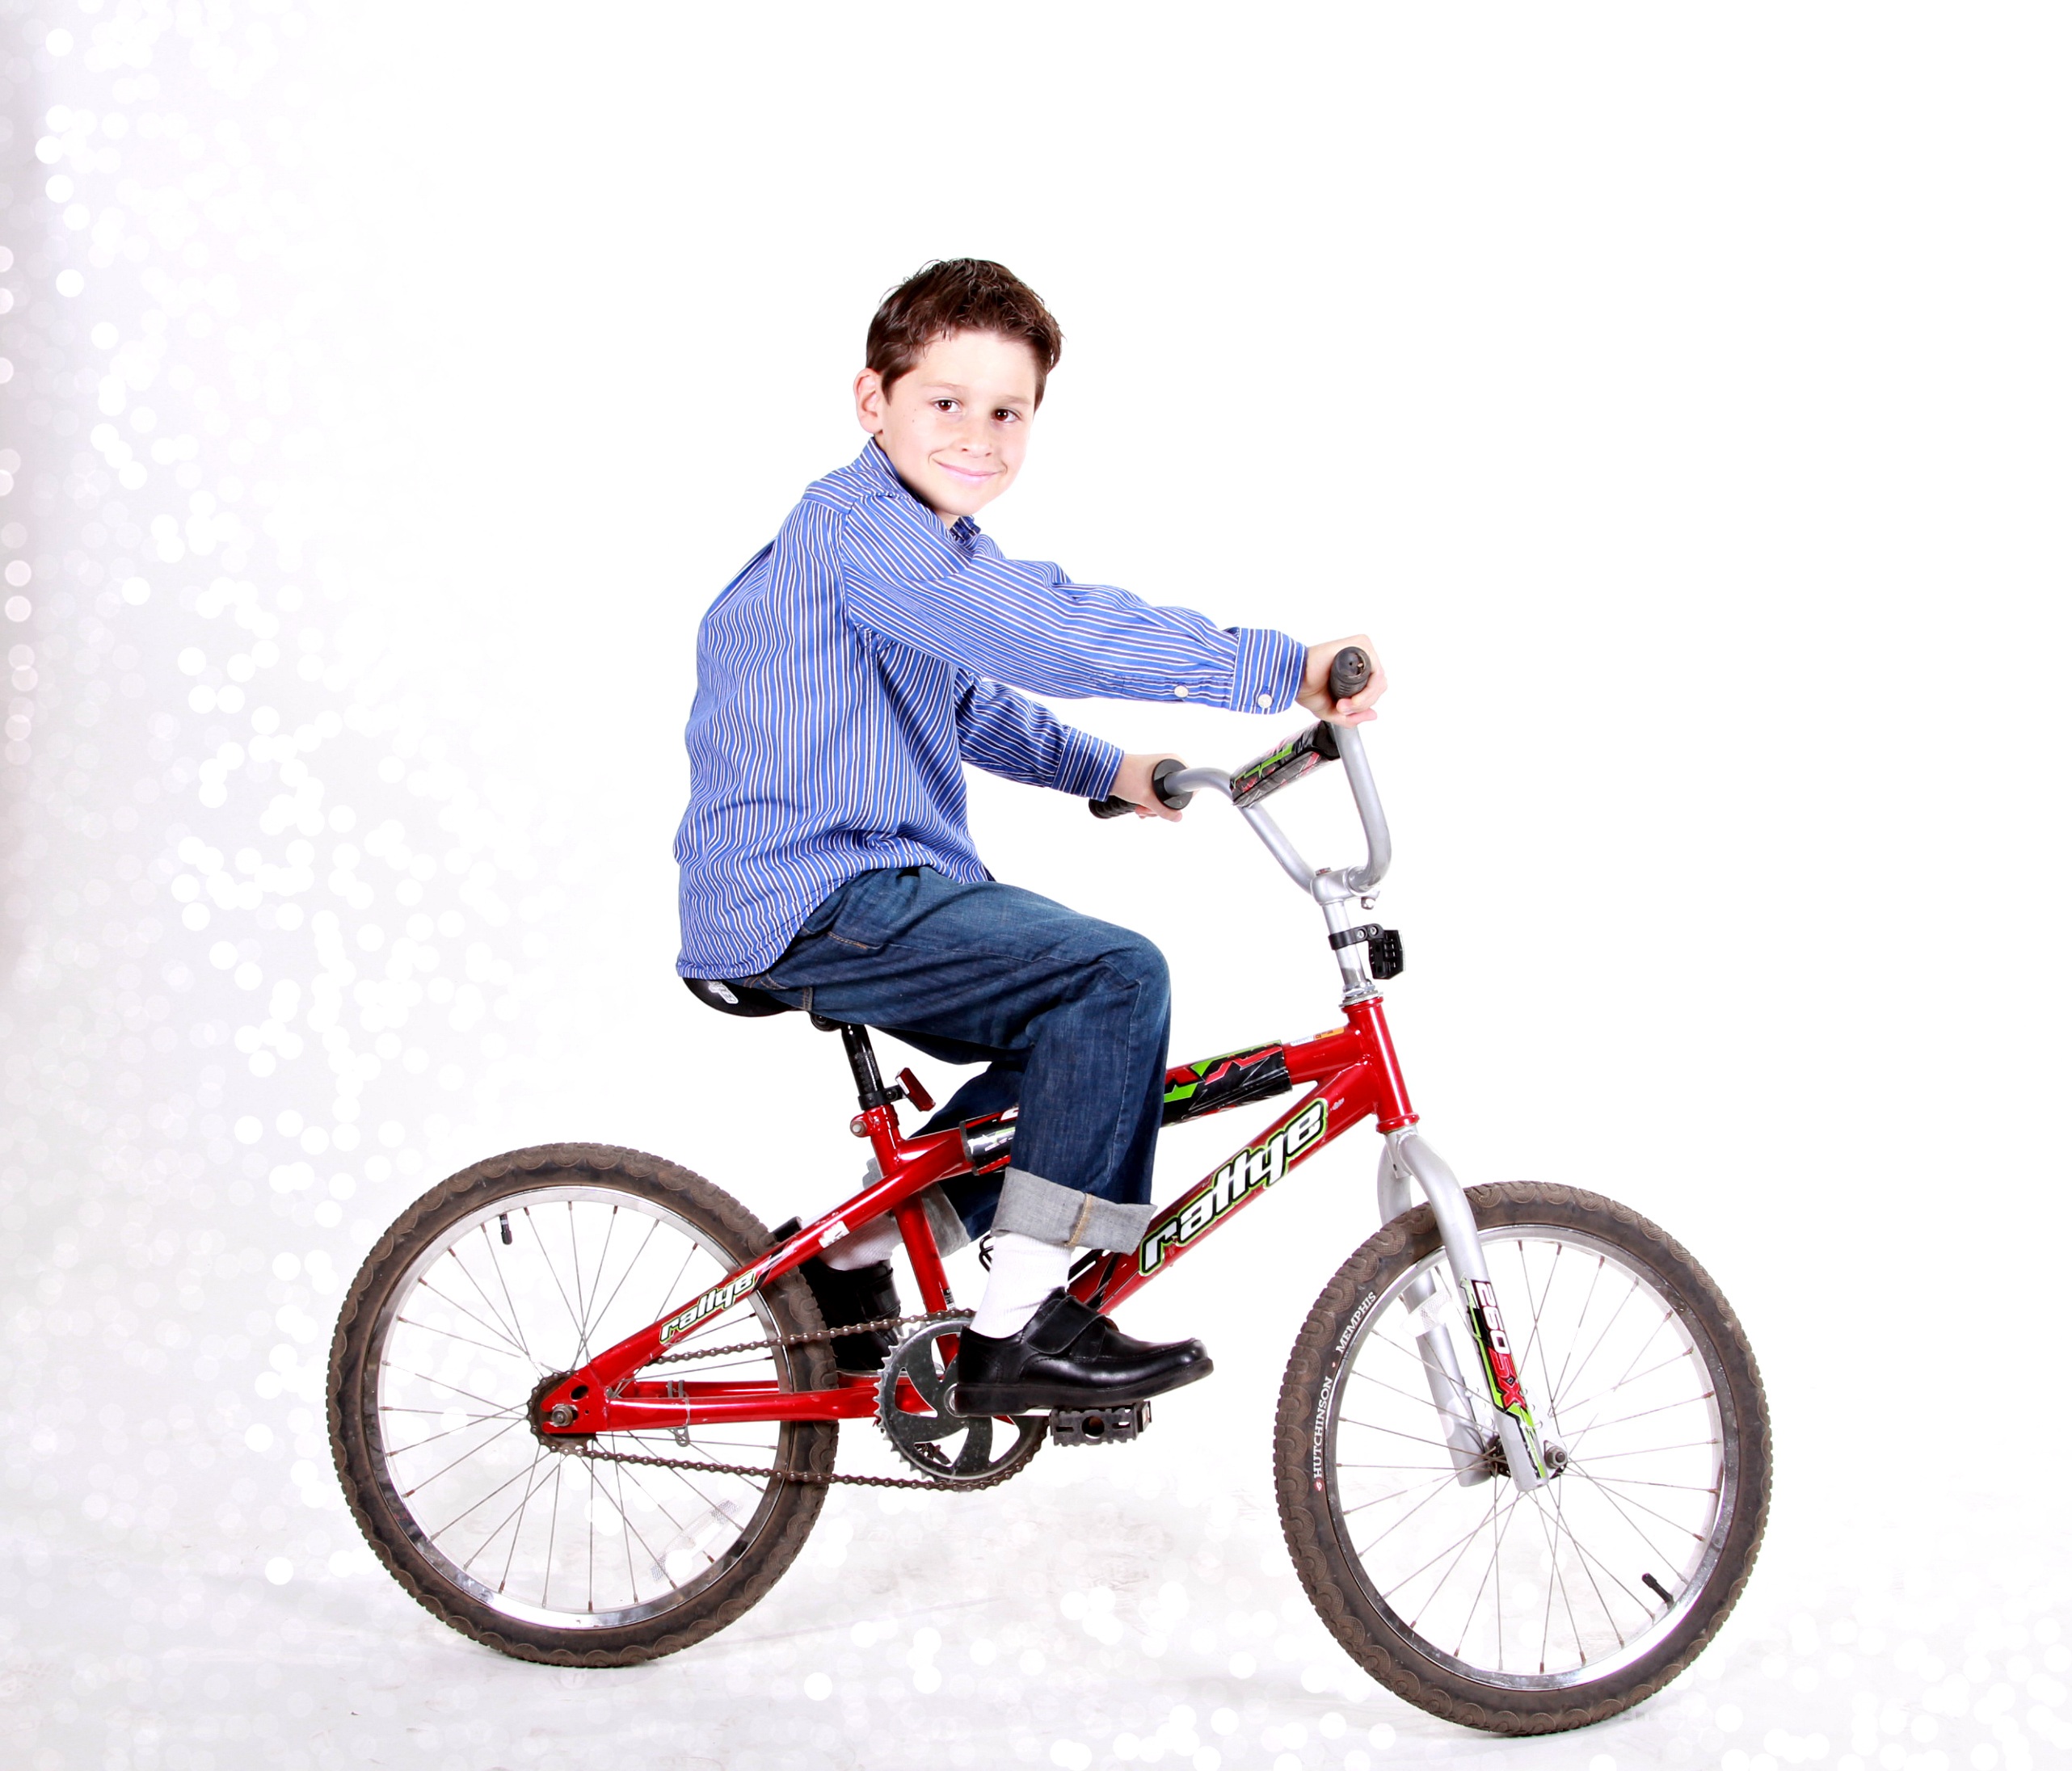
wheel, boy, kid, bicycle, bike, vehicle, extreme sport, sports equipment, product, fun, happy, sports, bicycle frame, cycle sport, bicycle motocross, bmx bike, freestyle bmx, road bicycle, hybrid bicycle, flatland bmx, bmx racing, training wheels